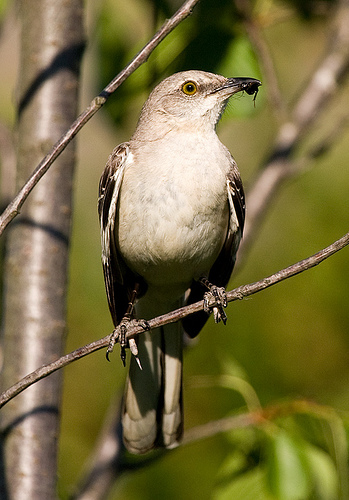
this bird has a very light colored belly, neck, and torso with dark brown coverts and secondaries.
this bird has a curved black bill, a yellow eyering, and a white throat, breast, and belly.
this is a white bird with black wings and a small black beak.
a bird with a white belly fading to a grey head with a black beak, and wings spotted with white.
the bird has a white belly and chest and black wings and a black tipped beak
this bird is light brown with orange eyes and a small pointy beak.
this bird has wings that are black and has a white belly
this gray bird has brown on the wings, a black bill, and black feet.
this bird is brown and black in color, and has a black beak.
this bird has a white breast and a mellow colored eyering yellow
Species: Mockingbird